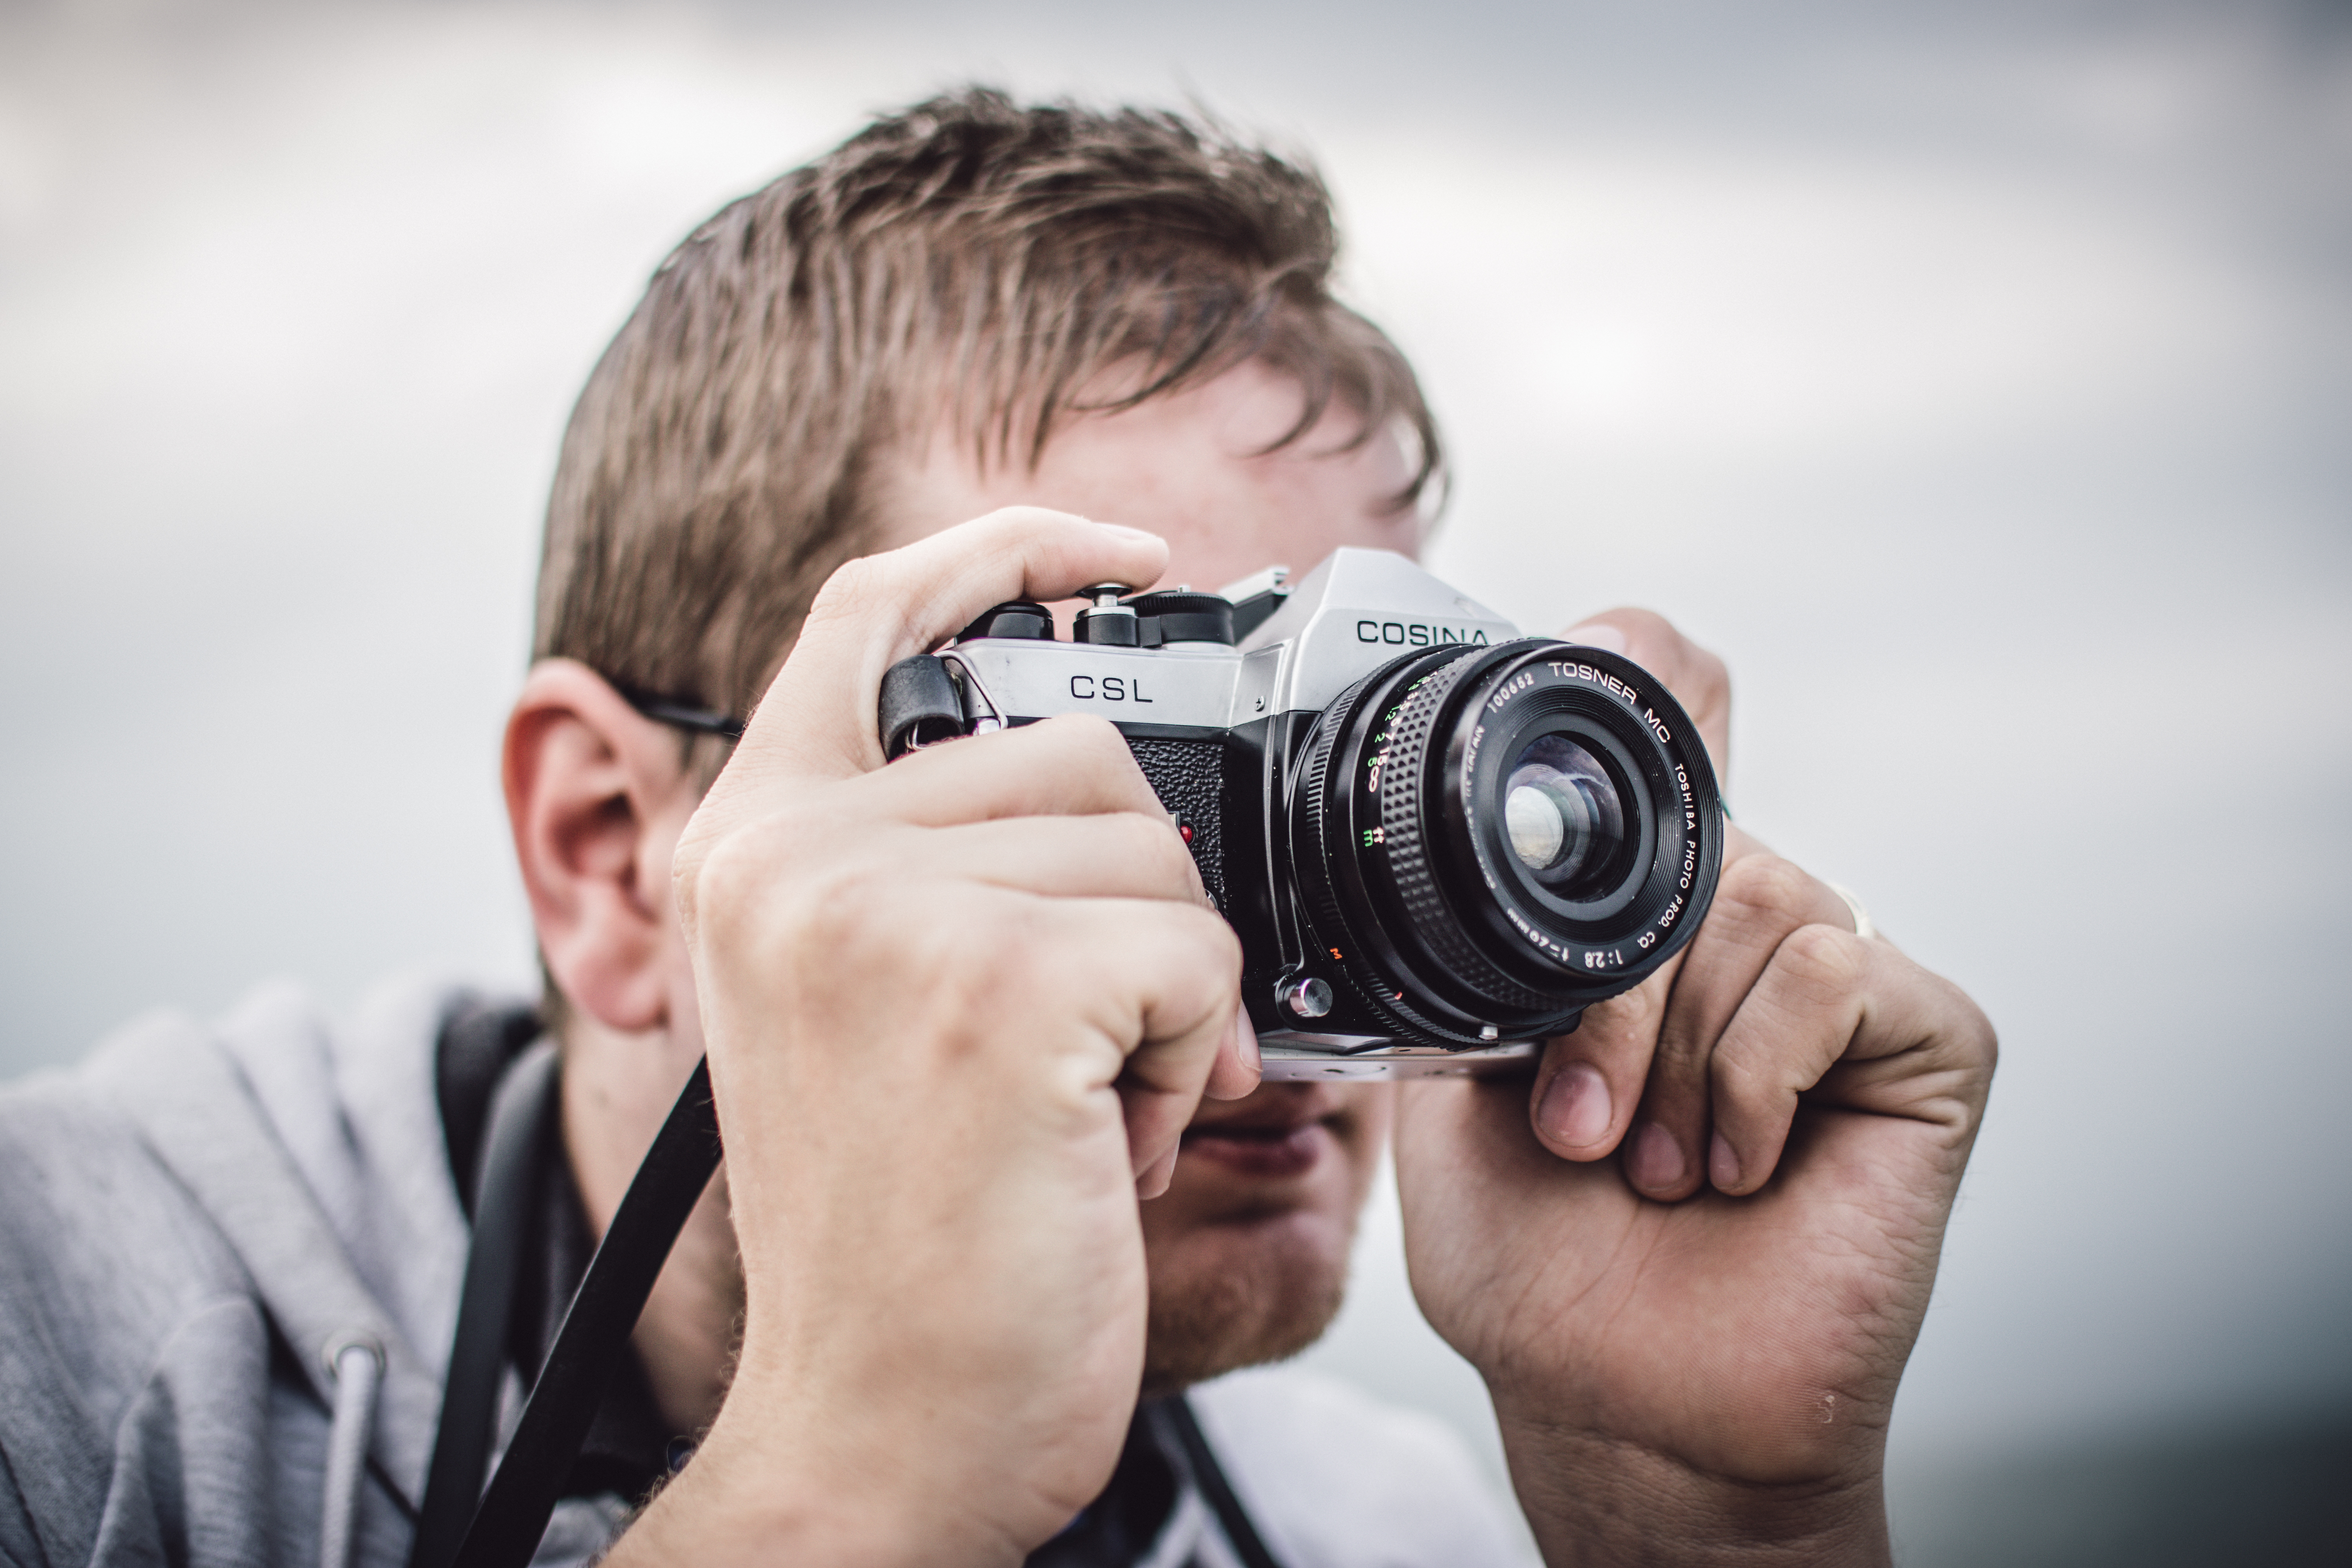
man, person, camera, photography, photographer, portrait, lens, taking photo, reflex camera, digital camera, photograph, cosina, cinematographer, portrait photography, digital slr, single lens reflex camera, cameras optics, camera operator